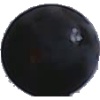
Label: Grape Blue 1